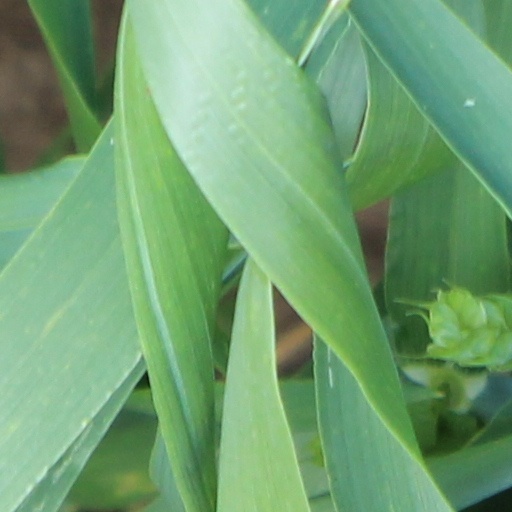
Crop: wheat